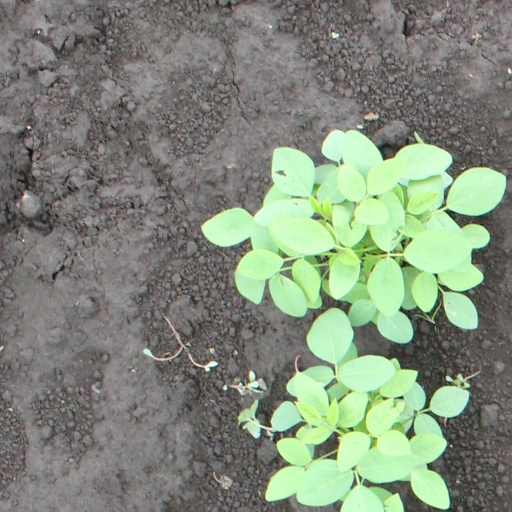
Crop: soybean